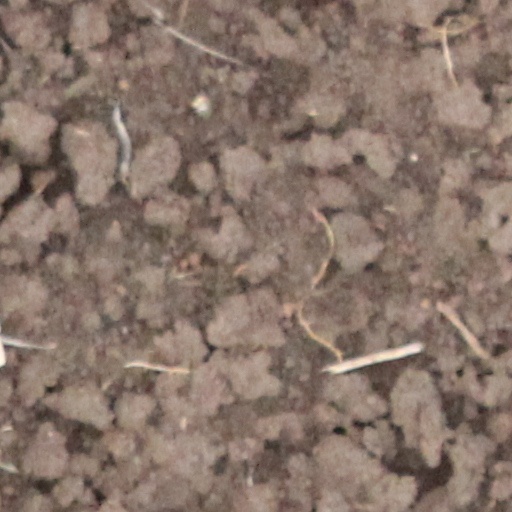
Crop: wheat